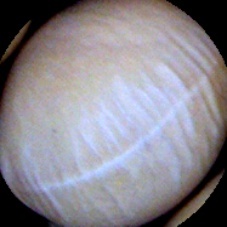
Label: Intact